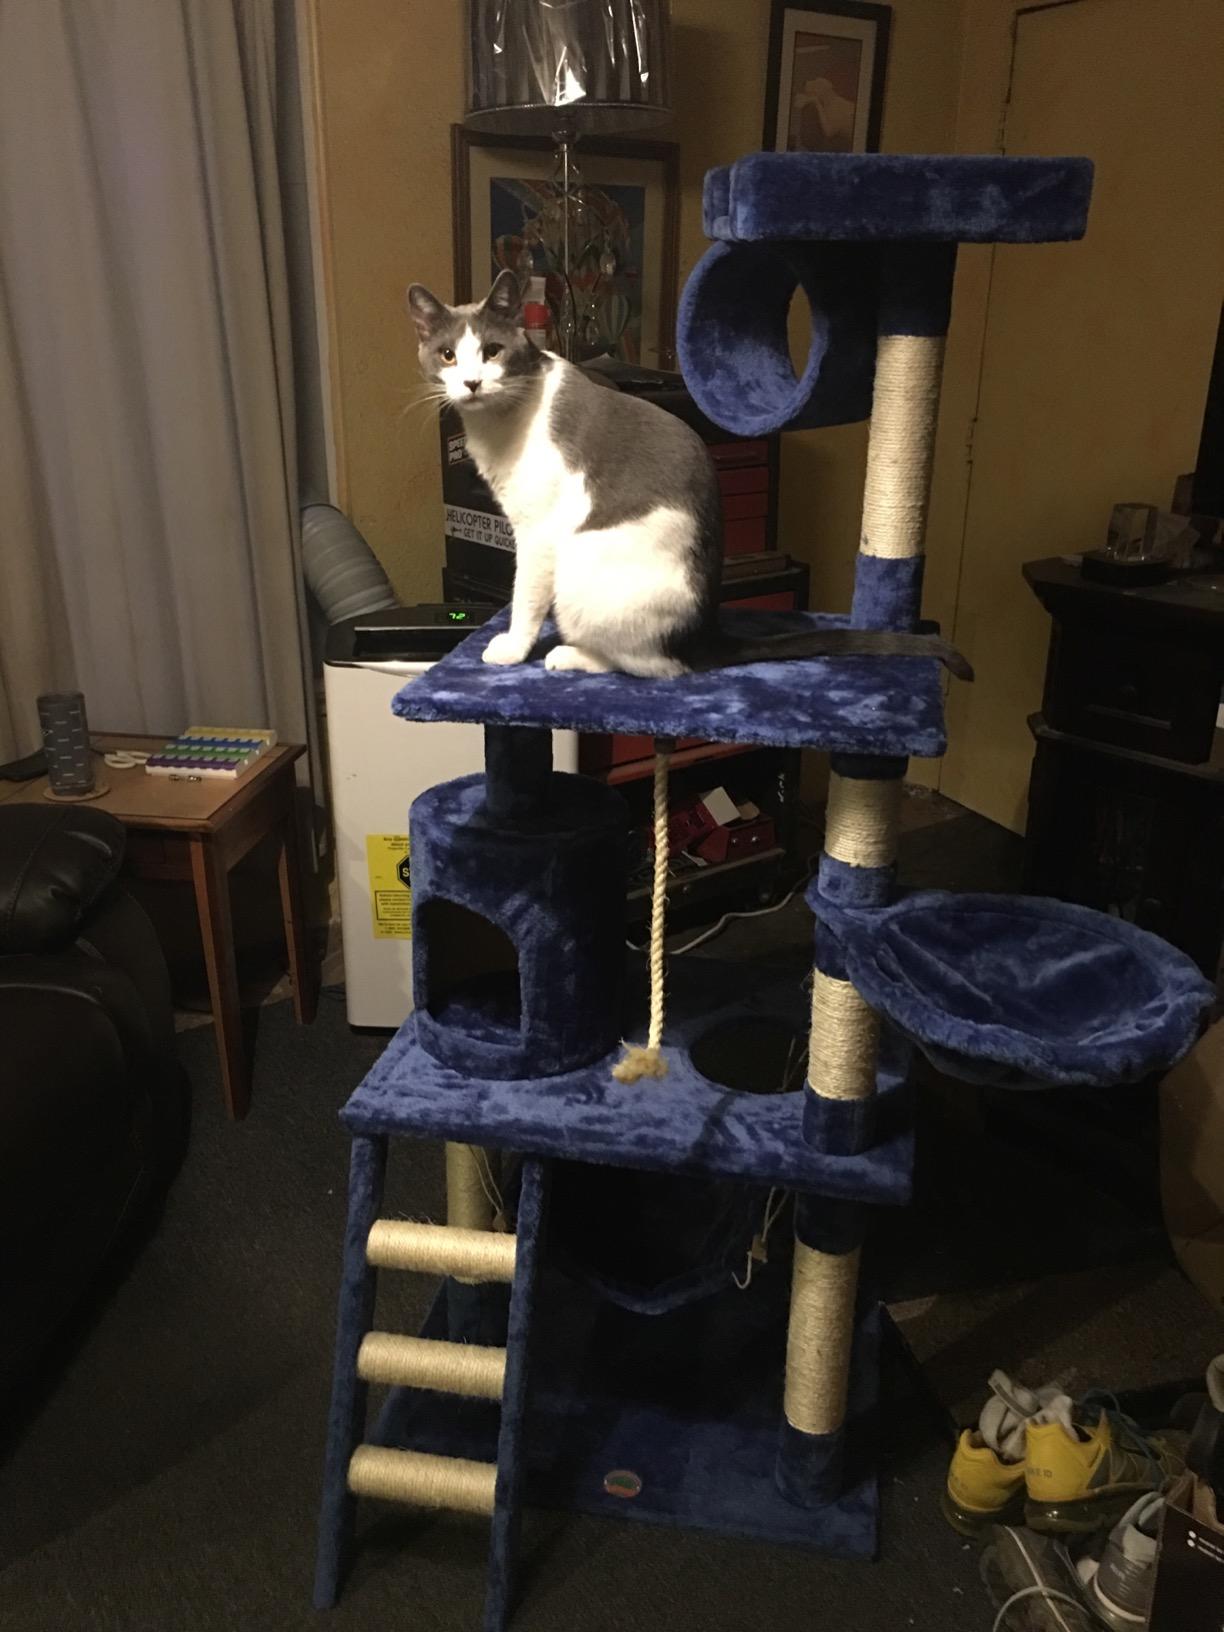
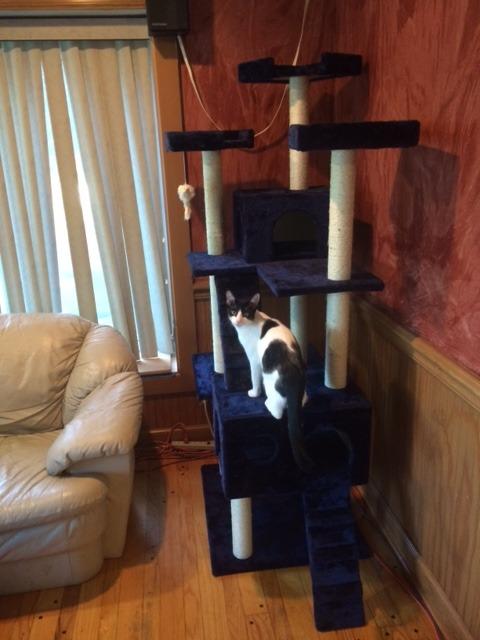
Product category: items_cat tree
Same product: no